Crown-of-thorns starfish

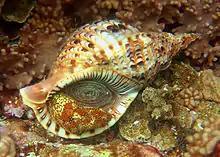
Triton's trumpet ("Charonia tritonis") is one of the main predators of "A. planci".

"A. planci" has a long history in the scientific literature with great confusion in the generic and specific names from the outset, with a long list of complex synonyms. Georg Eberhard Rhumphius first described it in 1705, naming it "Stella marina quindecium radiotorum". Later, Carl Linnaeus described it as "Asterias planci" based on an illustration by Plancus and Gualtieri (1743), when he introduced his system of binomial nomenclature. No type specimens are known; the specimen described by Plancus and Gualtieri (1743) is no longer extant.